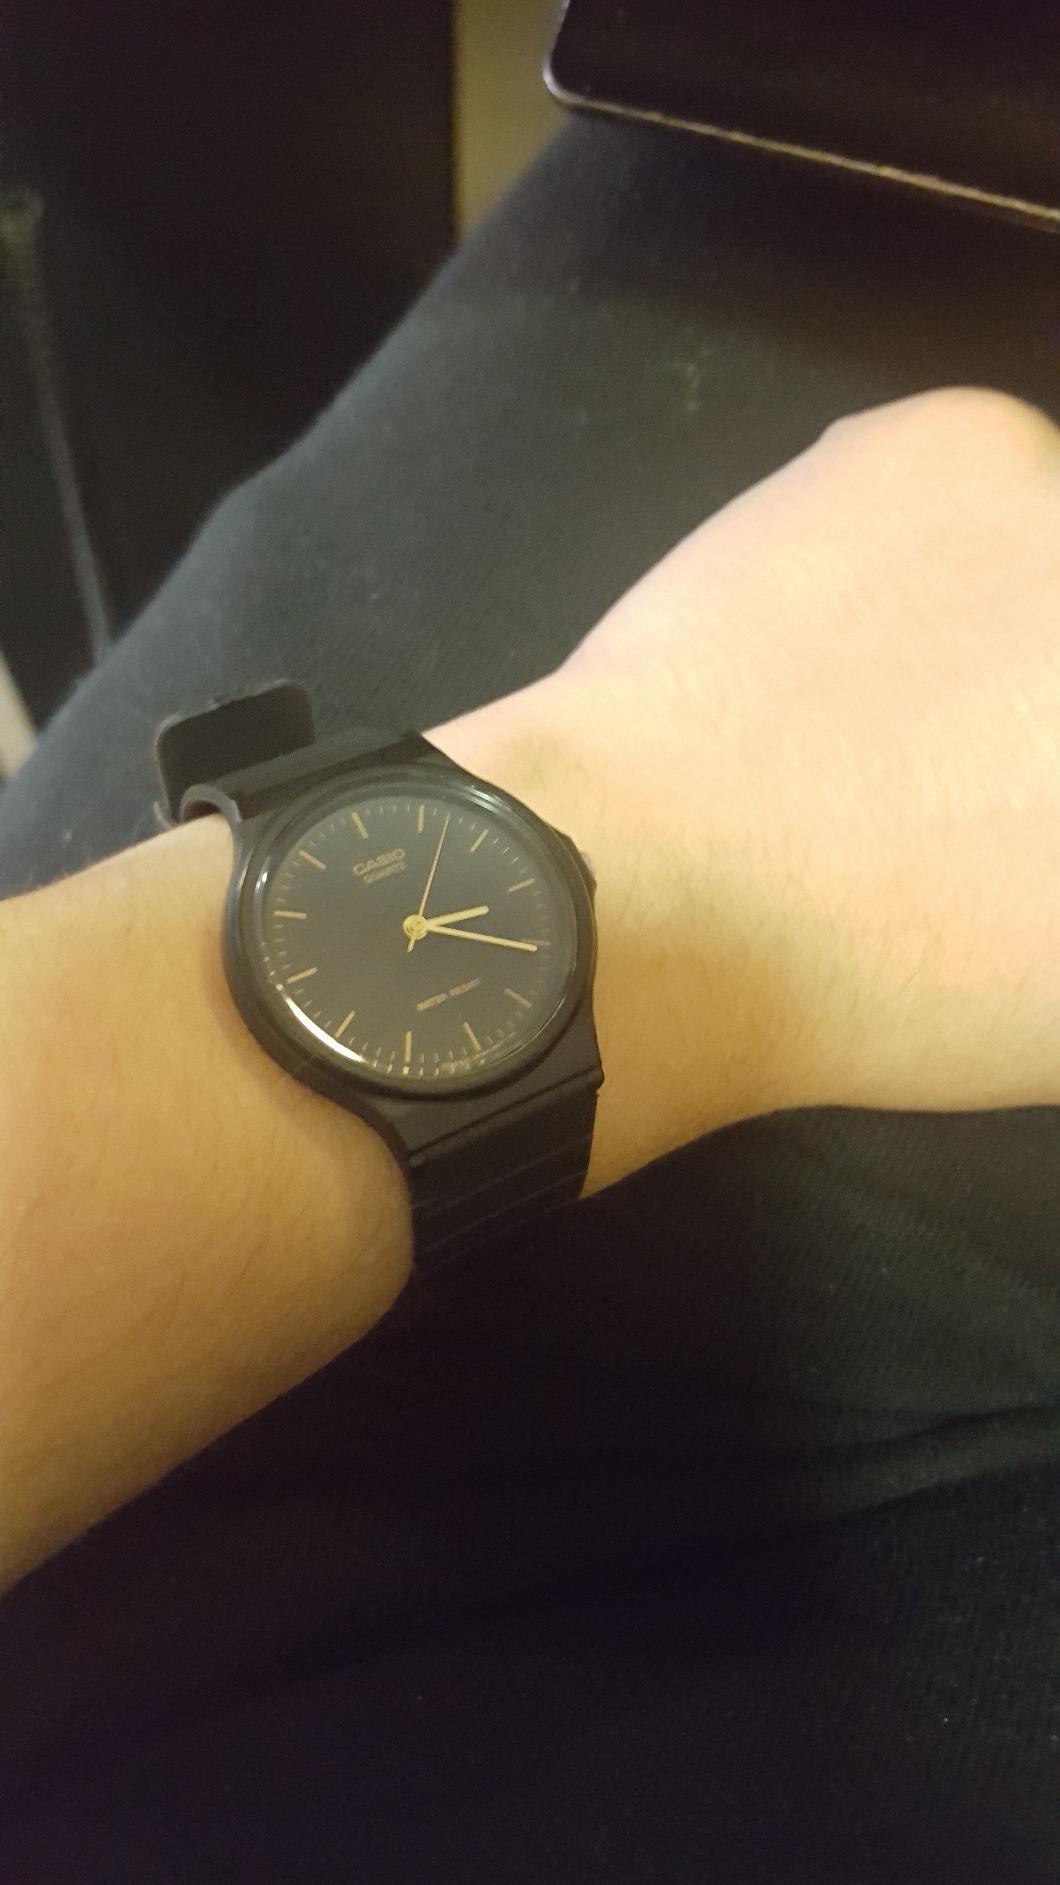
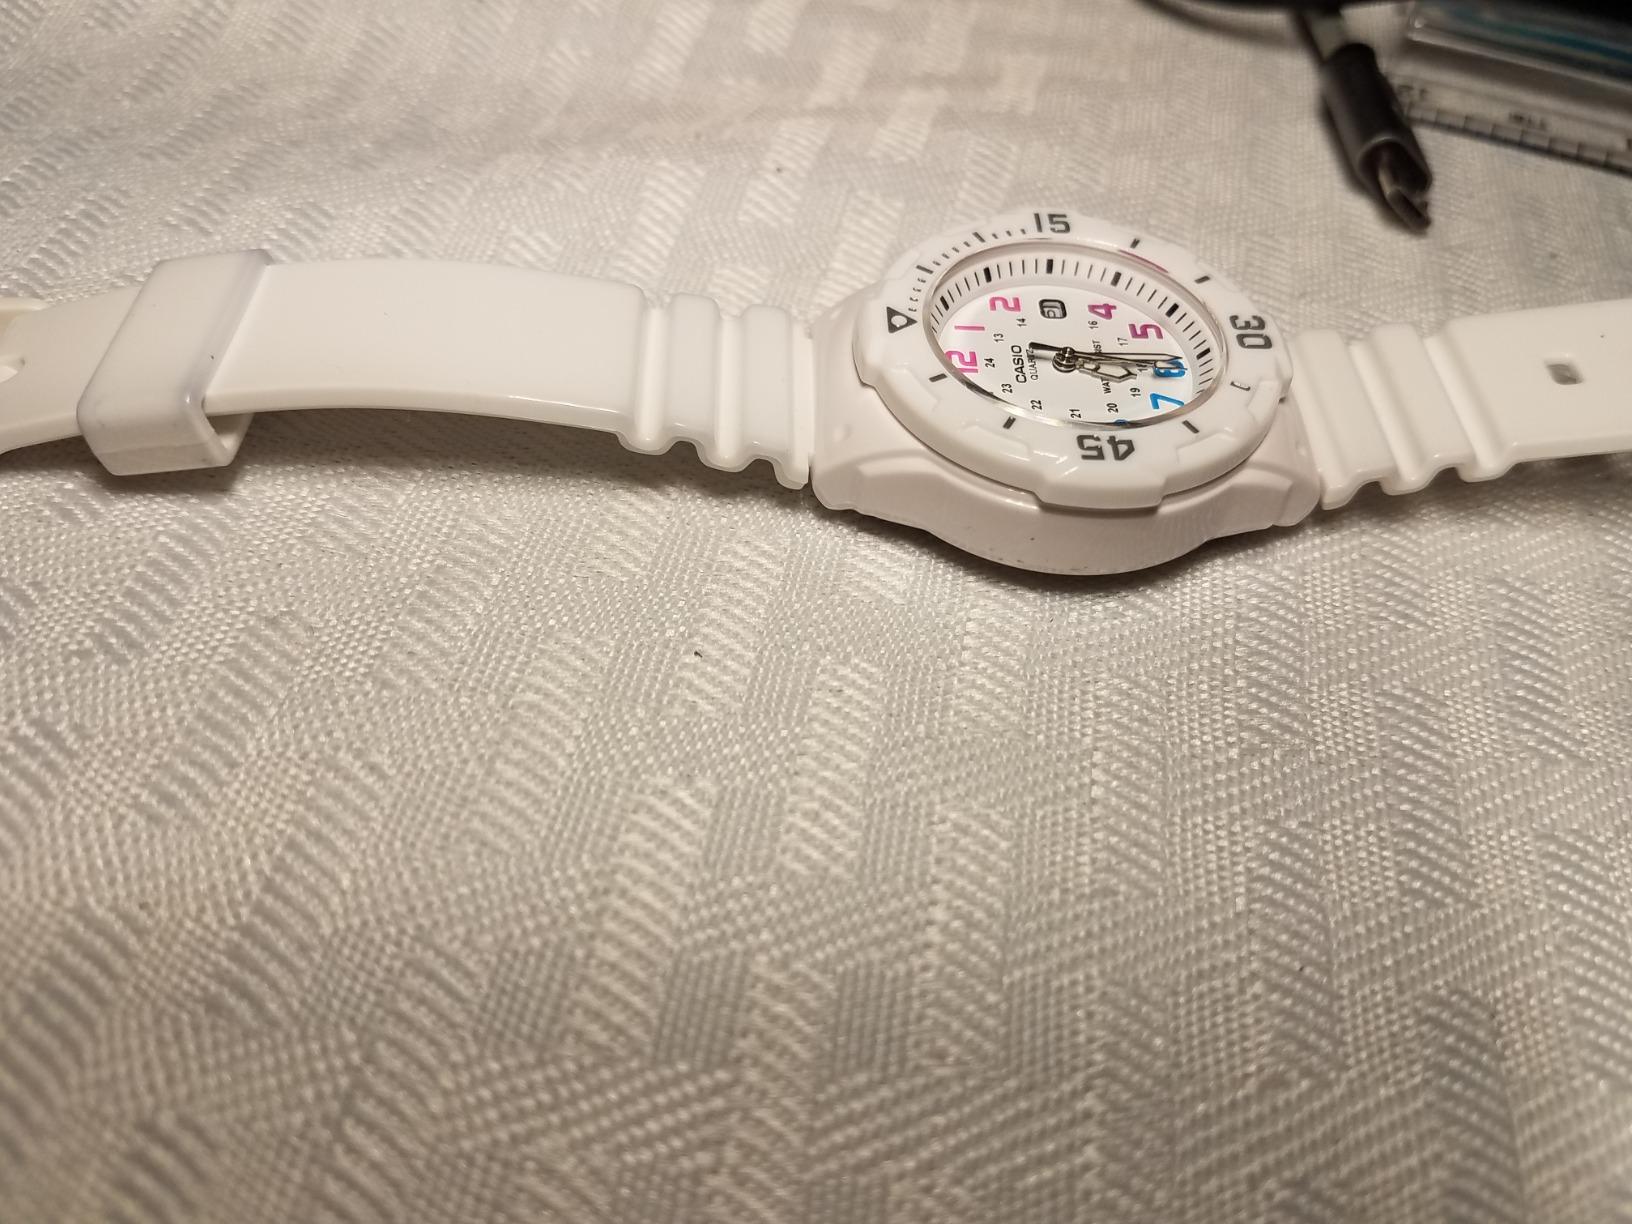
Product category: accessories_watch
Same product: no